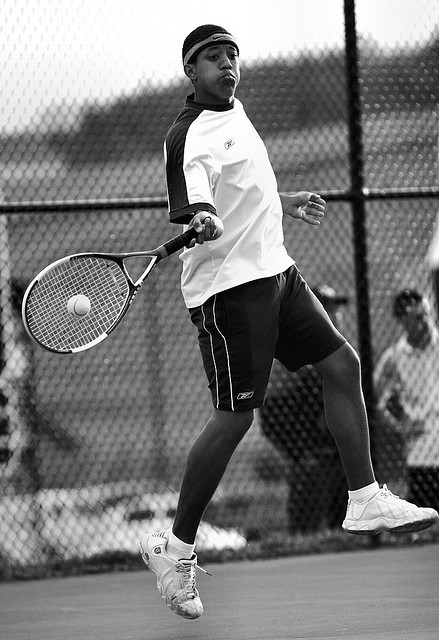
hình ảnh trắng đen một người đang chơi tennis trên sân